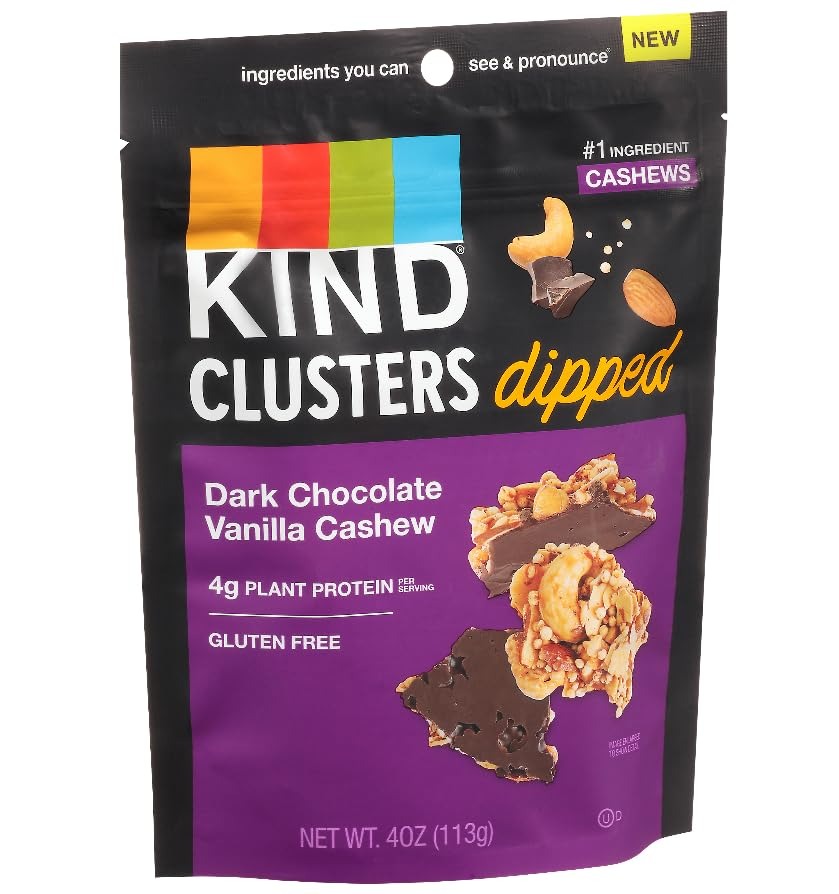
Item Name: KIND Dipped Dark Chocolate Vanilla Cashew Clusters 4 oz
Value: 4.0
Unit: Ounce

Price: 27.14